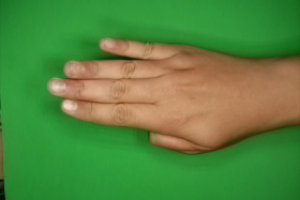
Label: paper